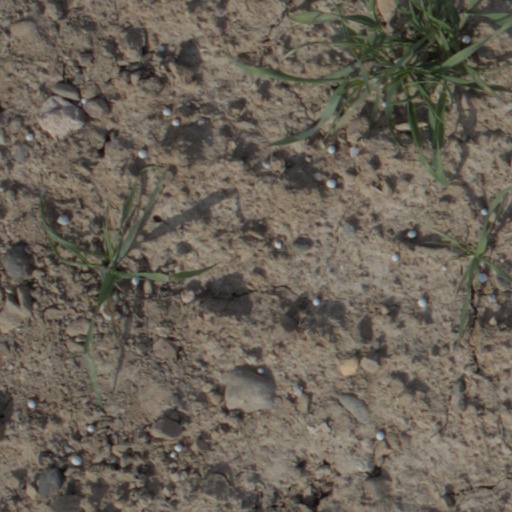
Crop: wheat